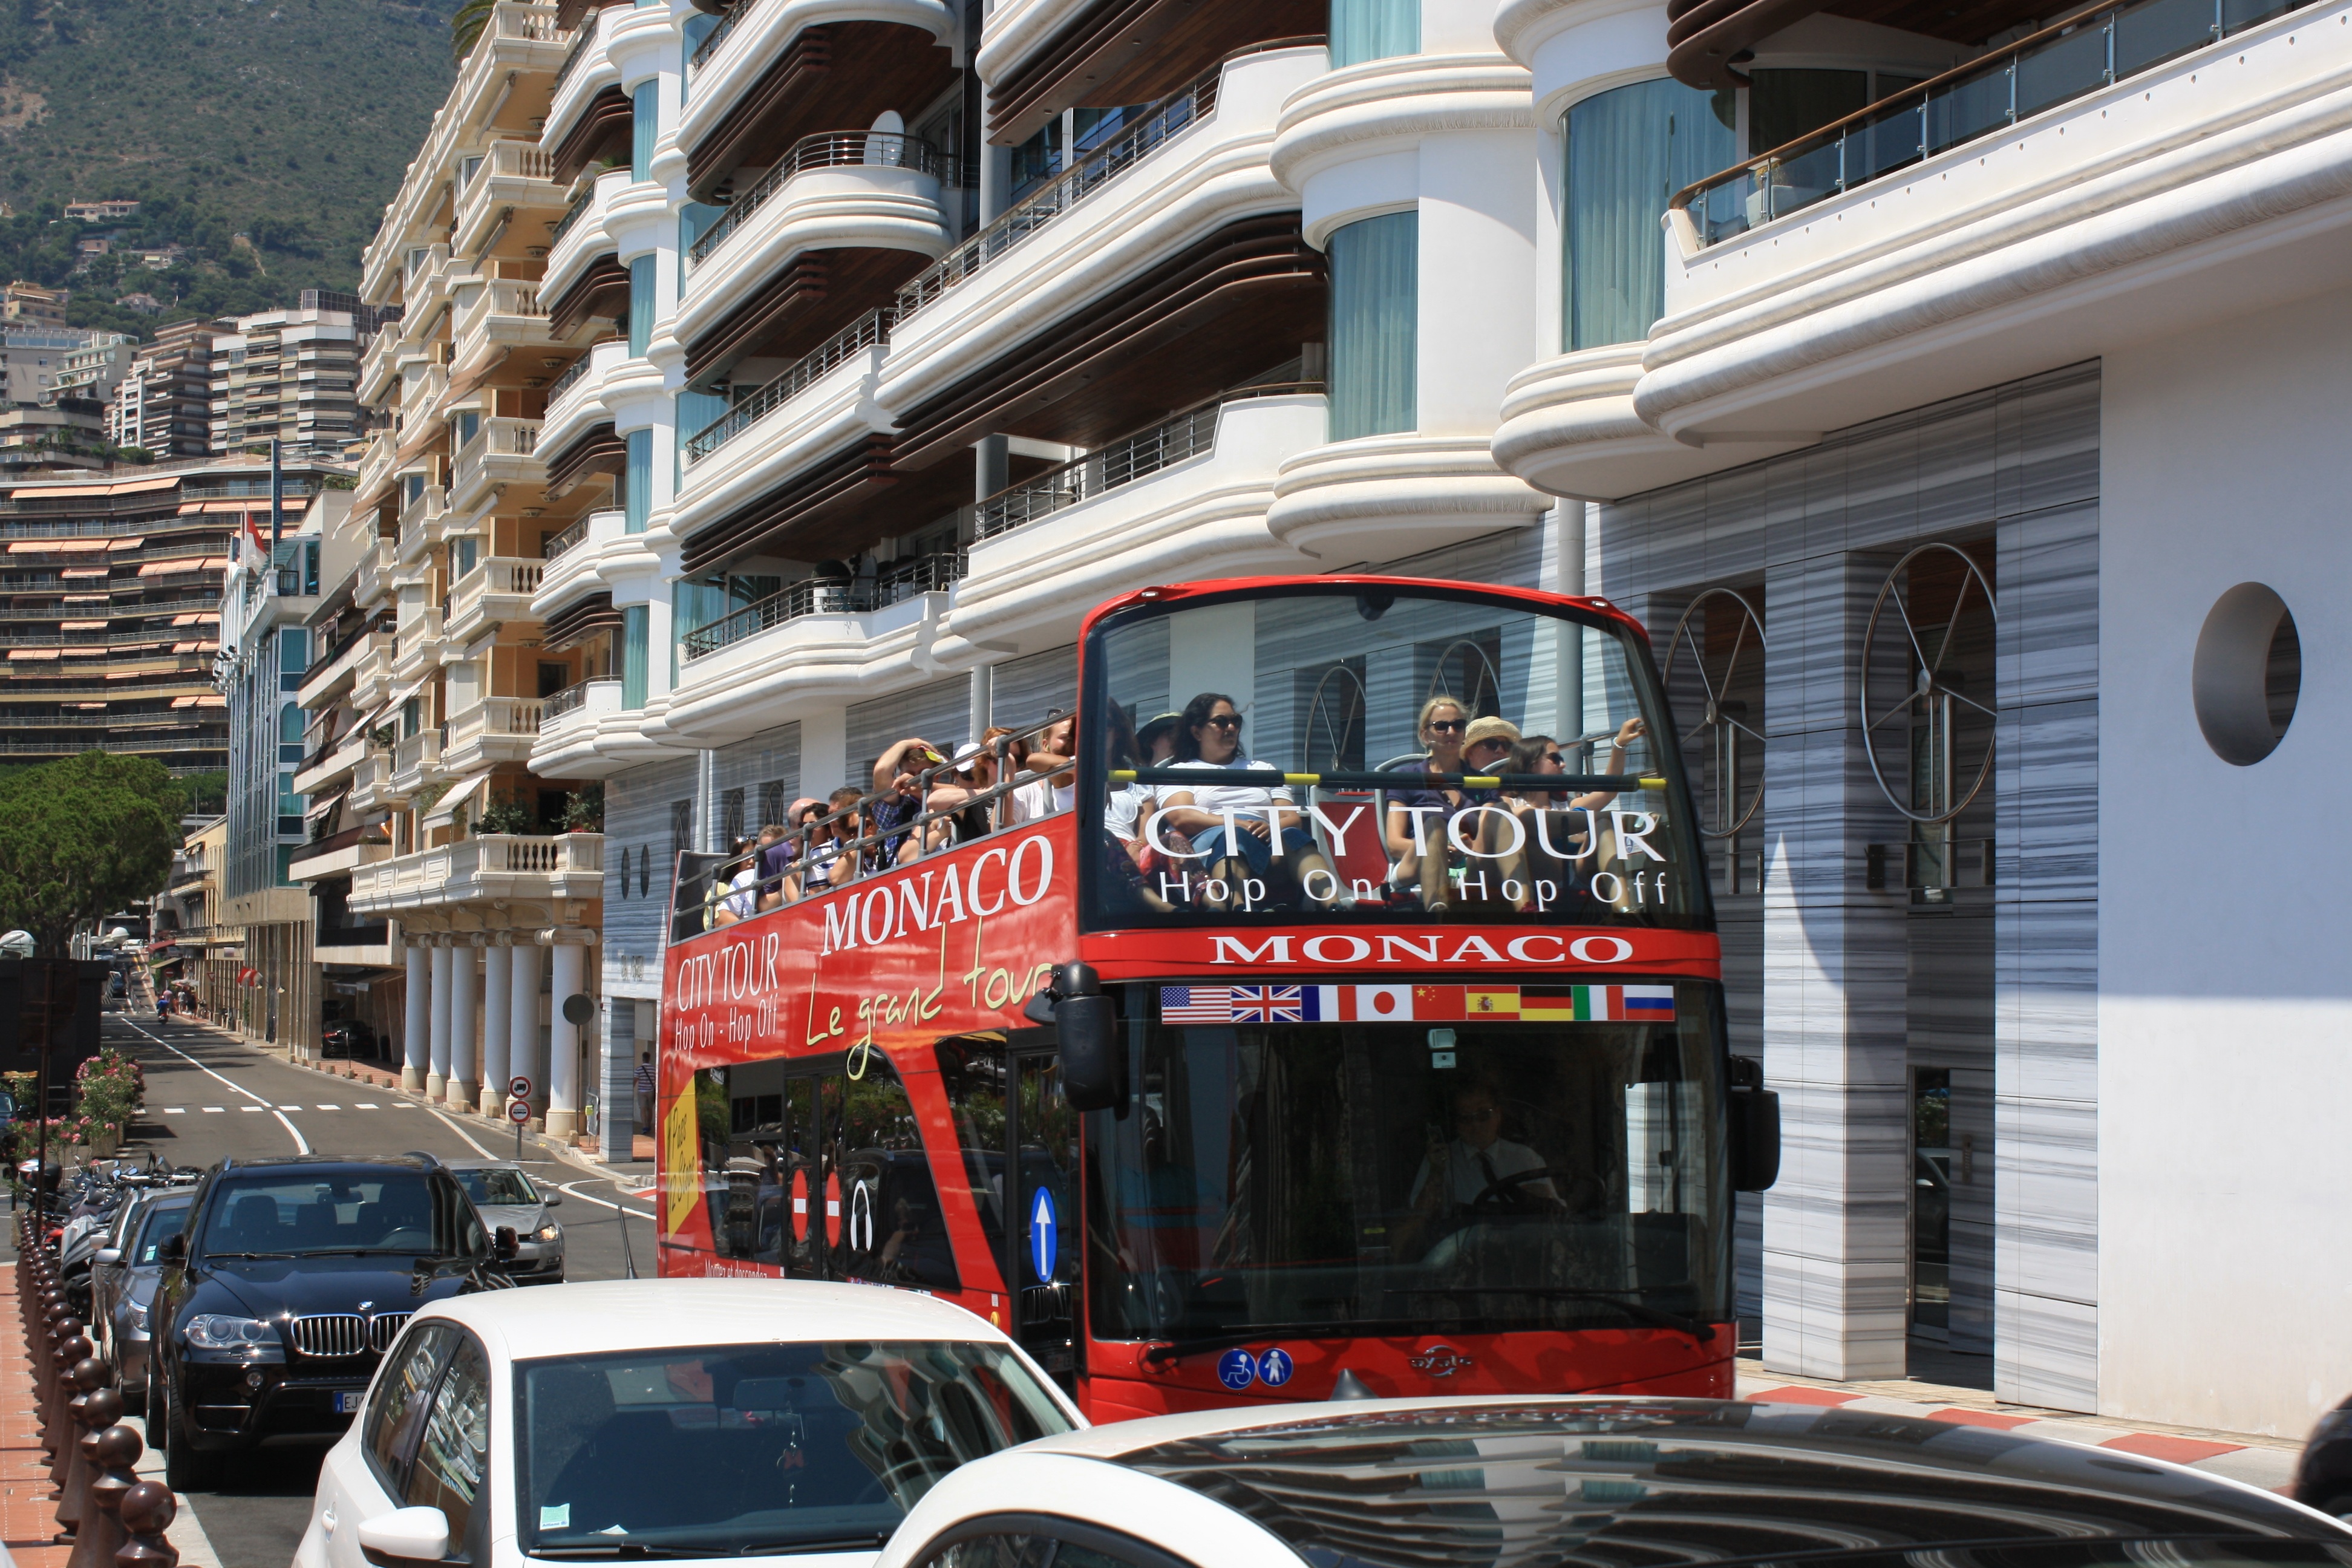
pedestrian, traffic, downtown, tourist, transport, vehicle, street scene, public transport, bus, monaco, city tour